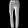
Label: Trouser